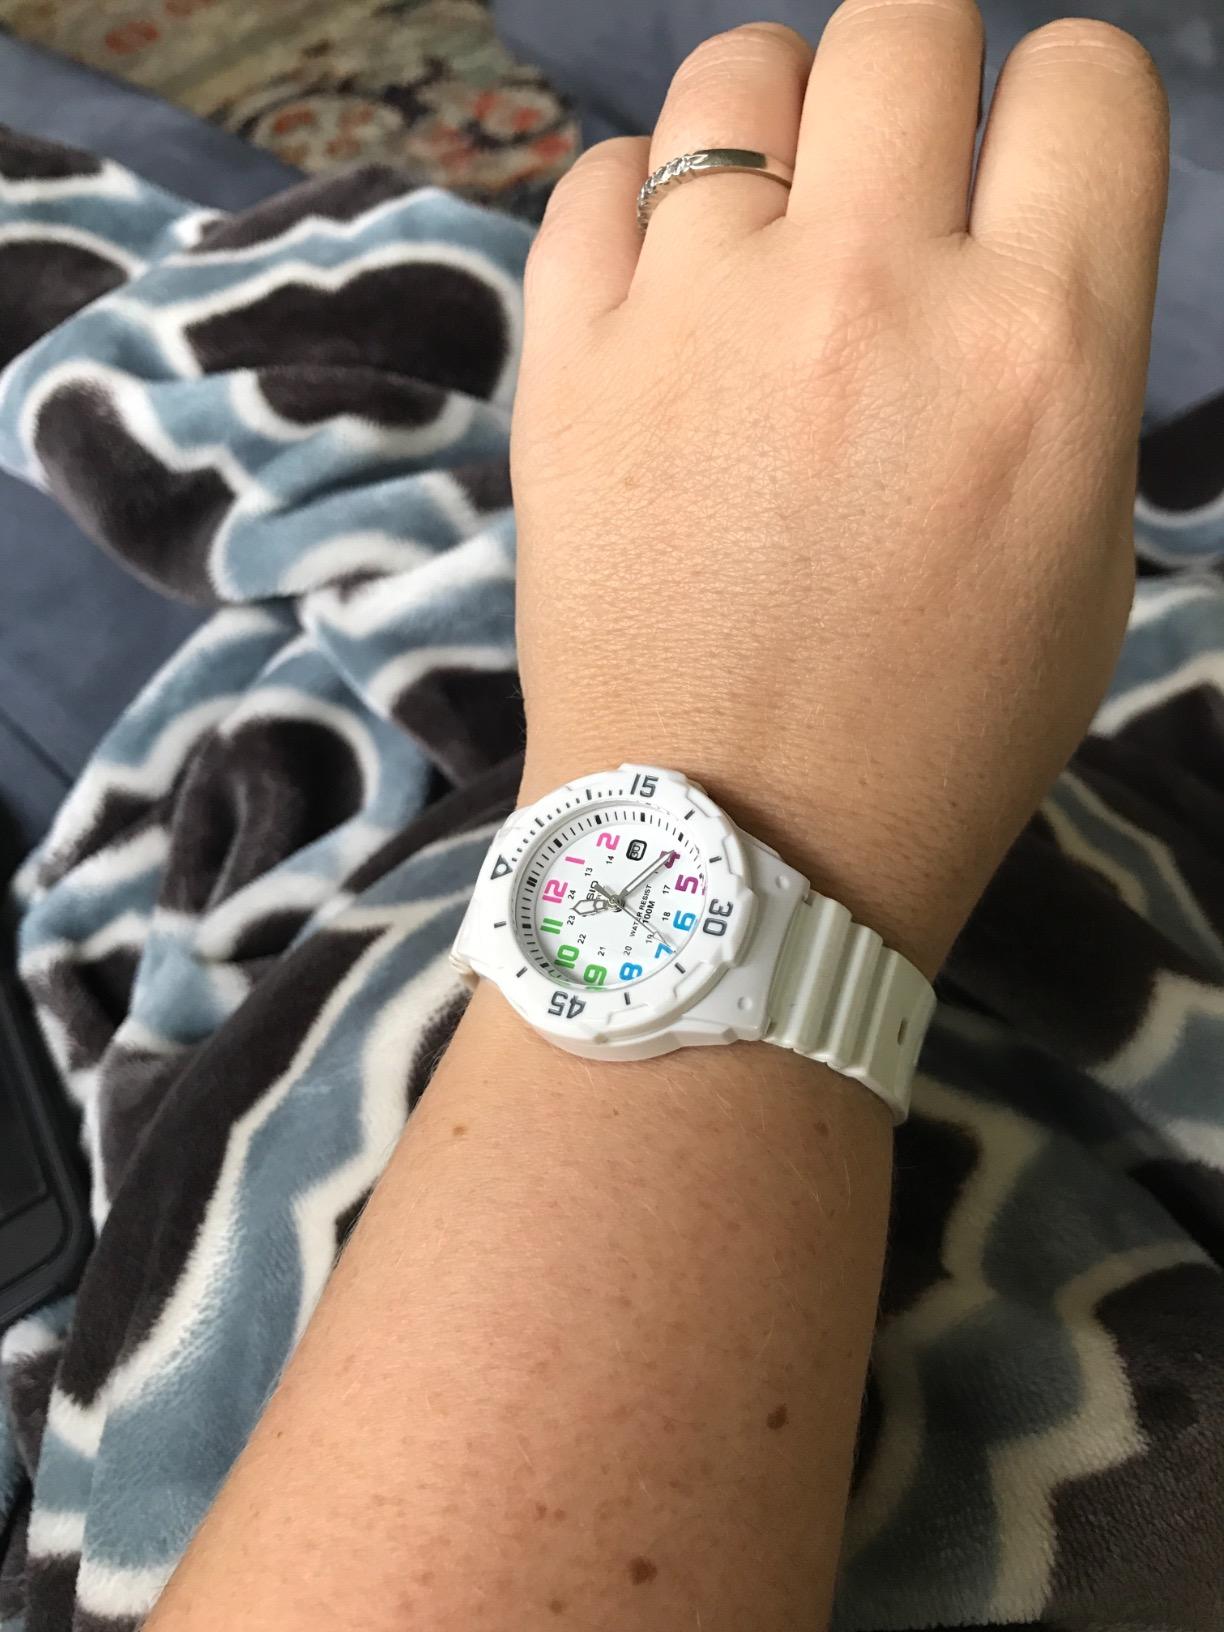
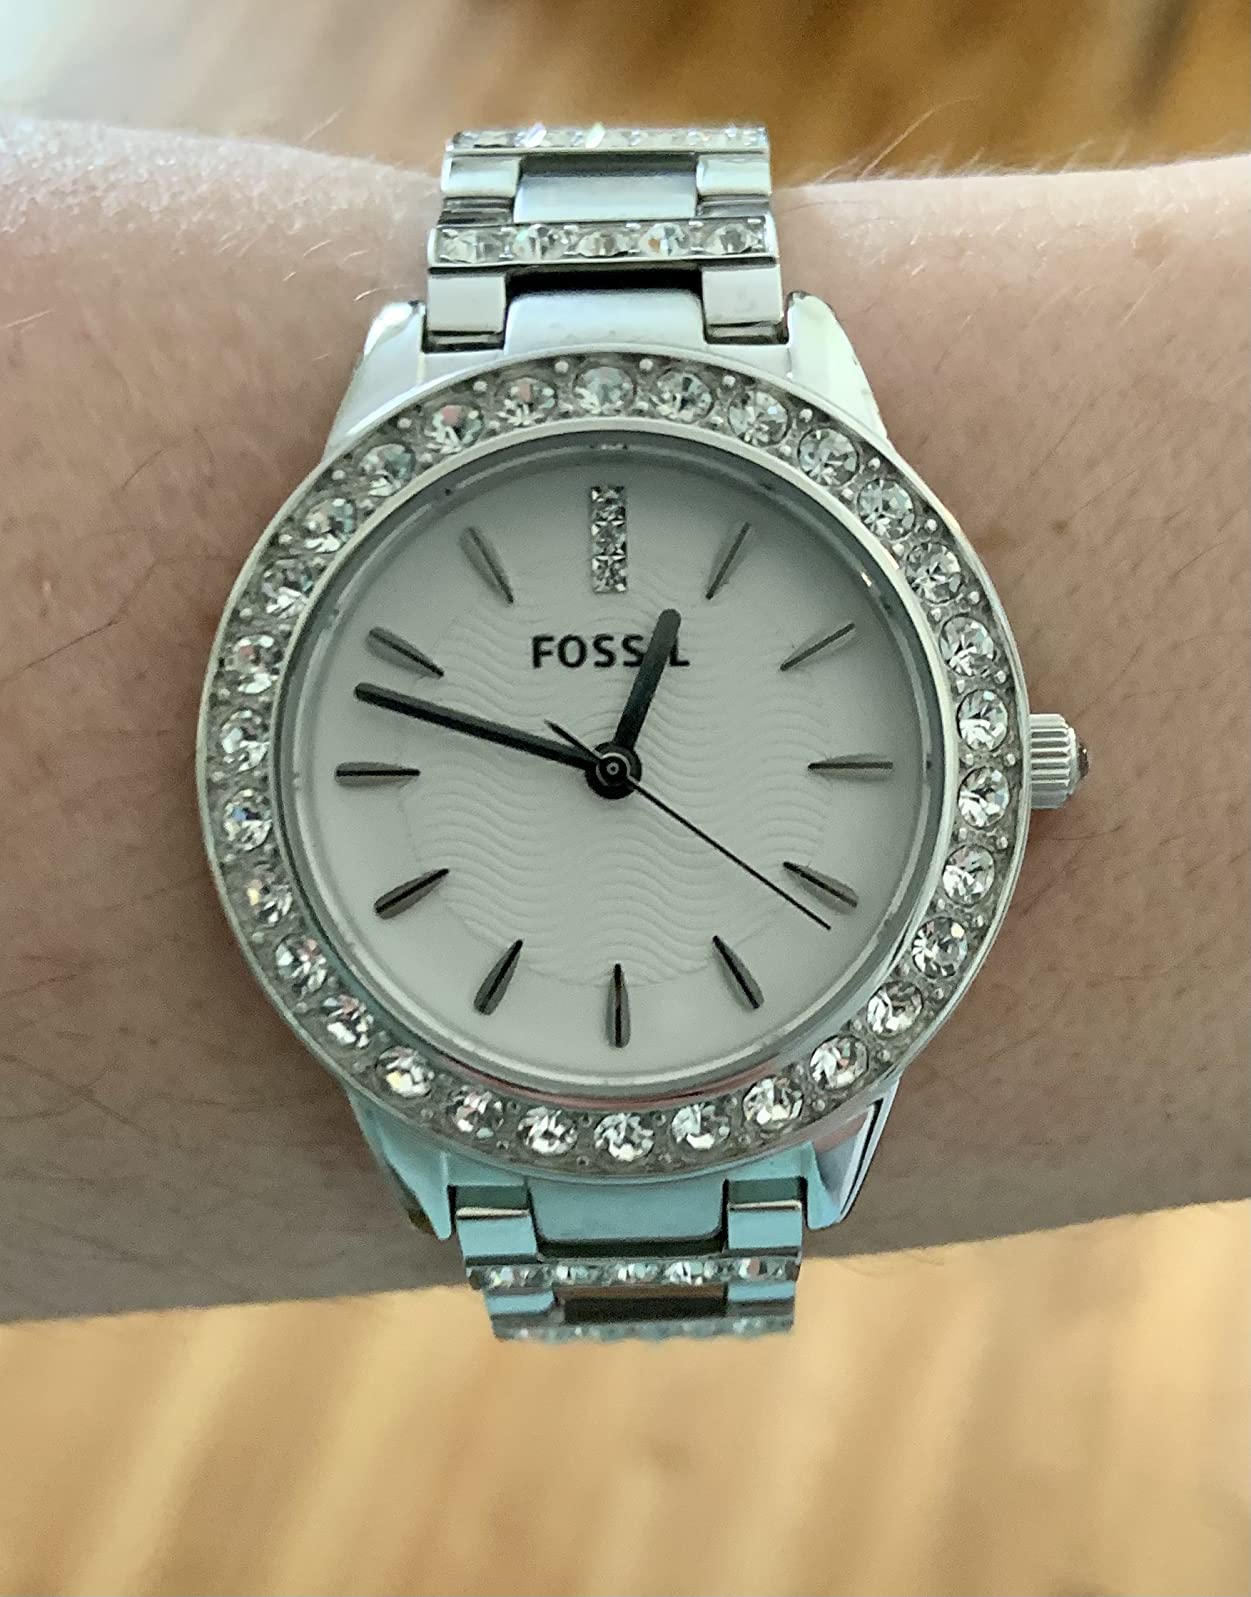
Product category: accessories_watch
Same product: no